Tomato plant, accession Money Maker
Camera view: horizontal (90 deg, fisheye); turntable rotation: 210 degrees
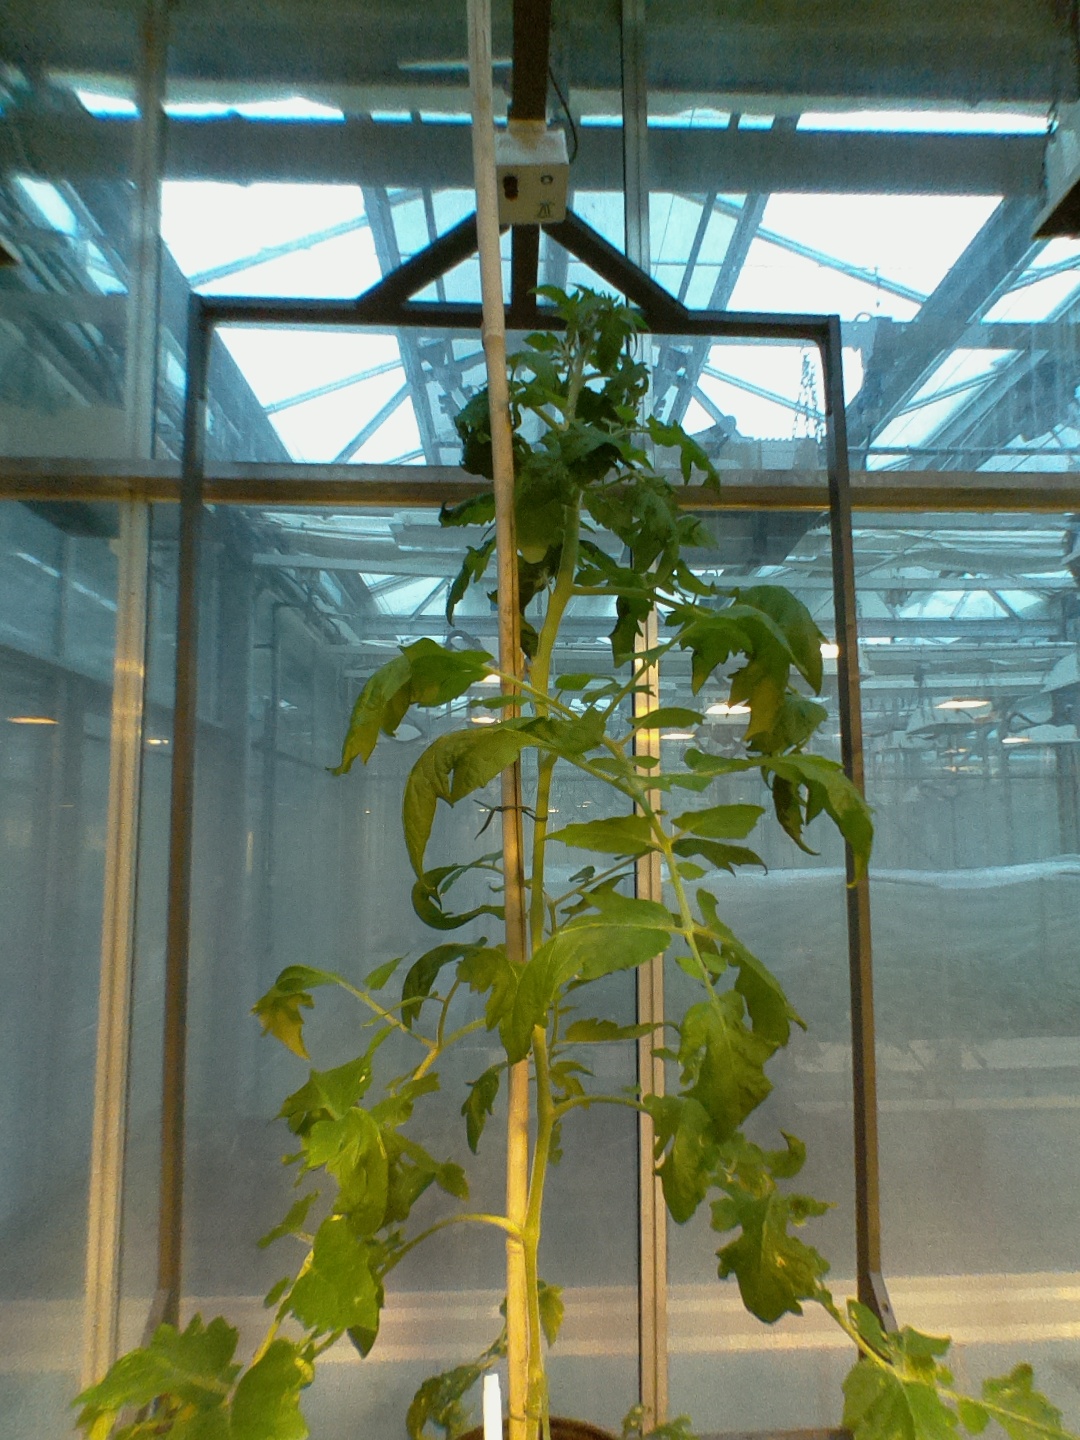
BBCH growth stage 55: 5 inflorescences visible